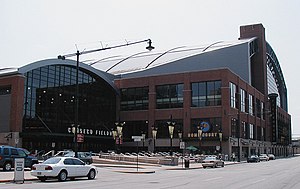
Bankers Life Fieldhouse
Bankers Life Fieldhouse
Bankers Life Fieldhouse er en sportsarena i Indianapolis i Indiana, USA, der er hjemmebane for NBA-holdet Indiana Pacers. Arenaen har plads til ca. 18.000 tilskuere, og blev indviet 6. november 1999.